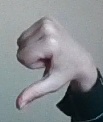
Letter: waw